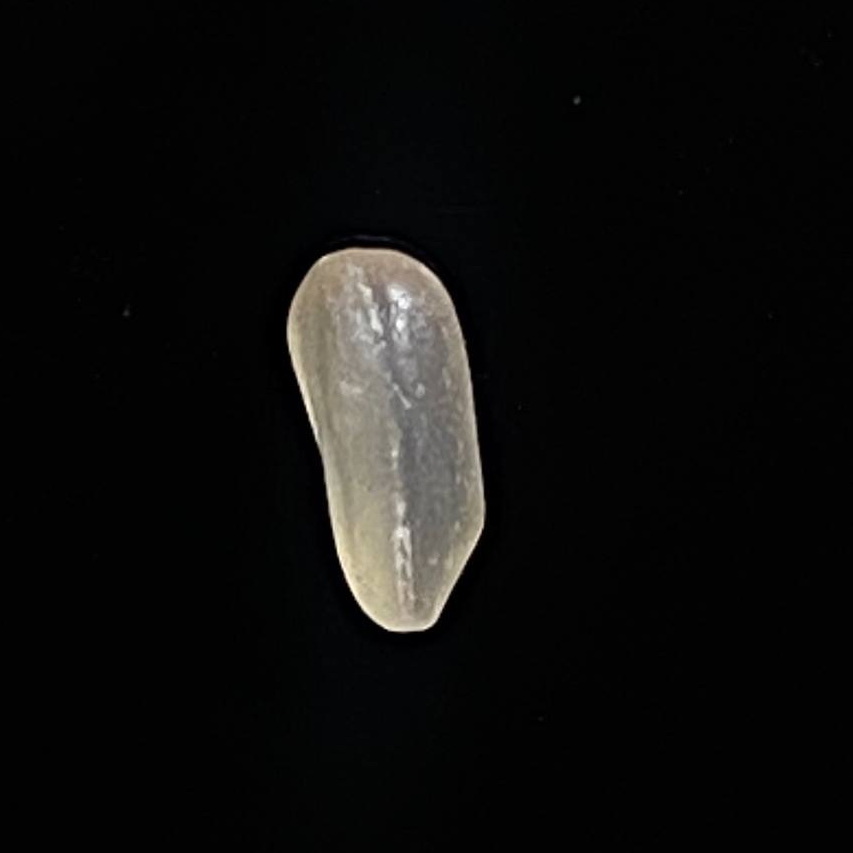
Rice variety: Paijam